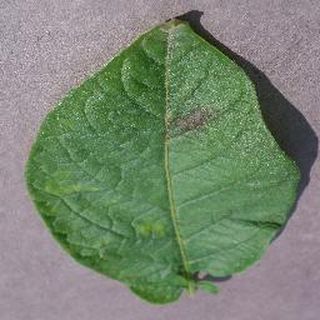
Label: potato_late_blight